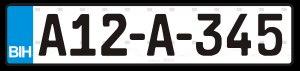
Les plaques d'immatriculation de Bosnie-Herzégovine utilisent actuellement un format mis en place en 1998.